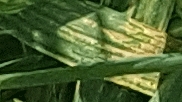
Label: Wheat___Yellow_Rust